Fort Wolcott

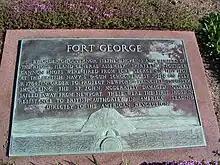
Fort George plaque on Goat Island

In 1730, the fort returned to service under a new name, Fort George after King George II of Great Britain. In 1738, defenders of Rhode Island built a stone fortification on the site with perhaps fifty guns.